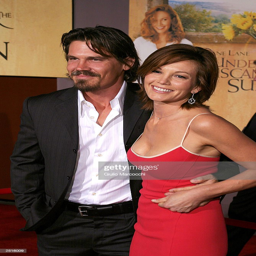
actors arrive at the premiere .